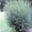
Label: willow_tree